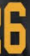
Number: 6